Soyuz MS-09

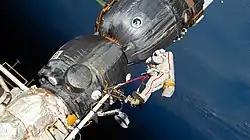
Oleg Kononenko on EVA to examine the external hull, standing on a Strela crane

On 11 December 2018, Kononenko and Prokopyev conducted an EVA, cutting into the thermal blankets and pulling away insulation, in order to examine the external hull, take images of the area and retrieve samples of residue to be used in the investigation. As the hole is in the orbital module that is jettisoned before re-entry, the return flight was not endangered. The return of the crew was briefly delayed by the launch failure of Soyuz MS-10 (until the arrival of the next crew on ). landed on 20 December at about 05:03UTC.